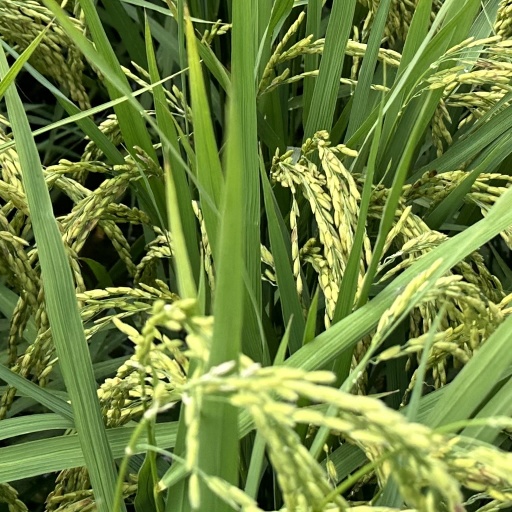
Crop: rice